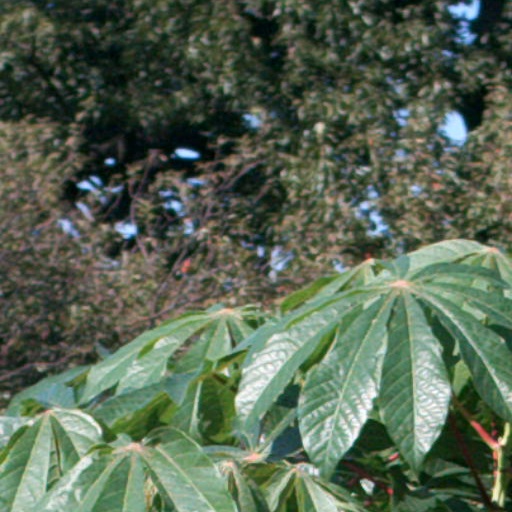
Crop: cassava